Siuntio Local History Museum

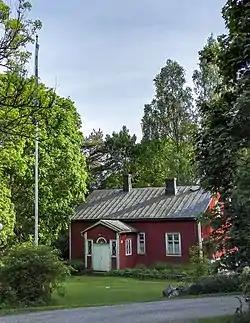
Siuntio Local History Museum main building, the former Fredriksberg school

Siuntio Local History Museum (Finnish: "Siuntion kotiseutumuseo", Swedish: "Sjundeå hembygdsmuseum") is a museum that exhibits the local history and culture of Siuntio in Finland. The museum has been run by a local Swedish-speaking organisation called "Hembygdens Vänner I Sjundeå" (translates to The Friends of Homeland in Siuntio) since 1965. Siuntio Local History Museum is usually open during summer and during other times by request.